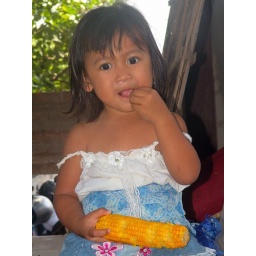
little girl seen on the market in Ubud